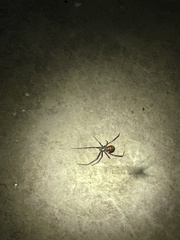
Species: Lactrodectus_hesperus